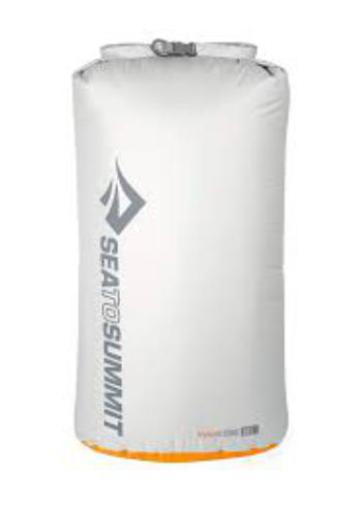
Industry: Sports